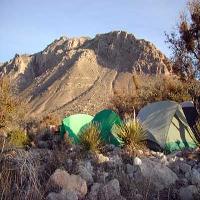
Weather: sun or clear